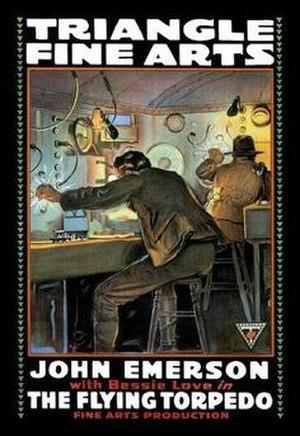
The Flying Torpedo est un film muet américain réalisé par John B. O'Brien, sorti en 1916.